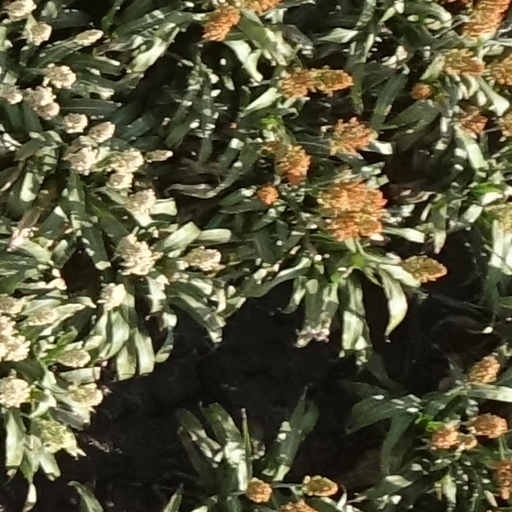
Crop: sorghum